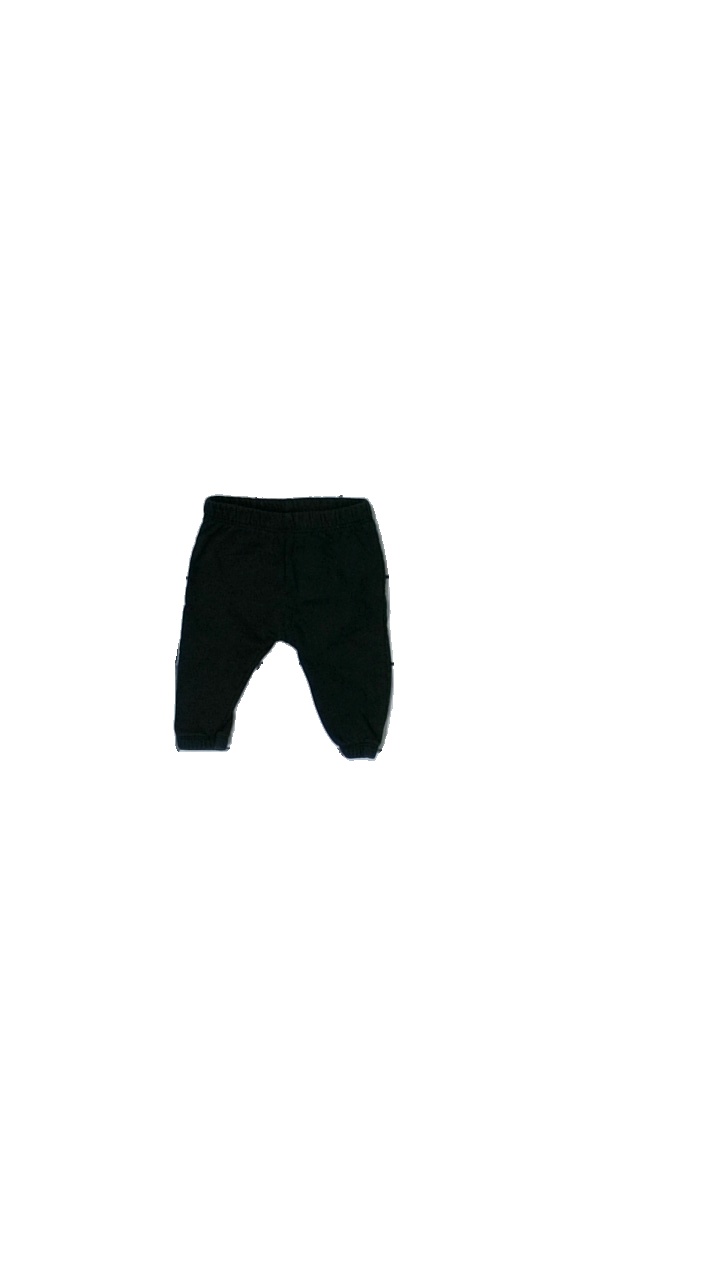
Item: Trousers (Children)
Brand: H&m
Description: svarta mjukisbyxor, urtvättade
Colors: Black
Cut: Regular
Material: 100% cotton
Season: All
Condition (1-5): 2
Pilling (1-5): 2
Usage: Export
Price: <50